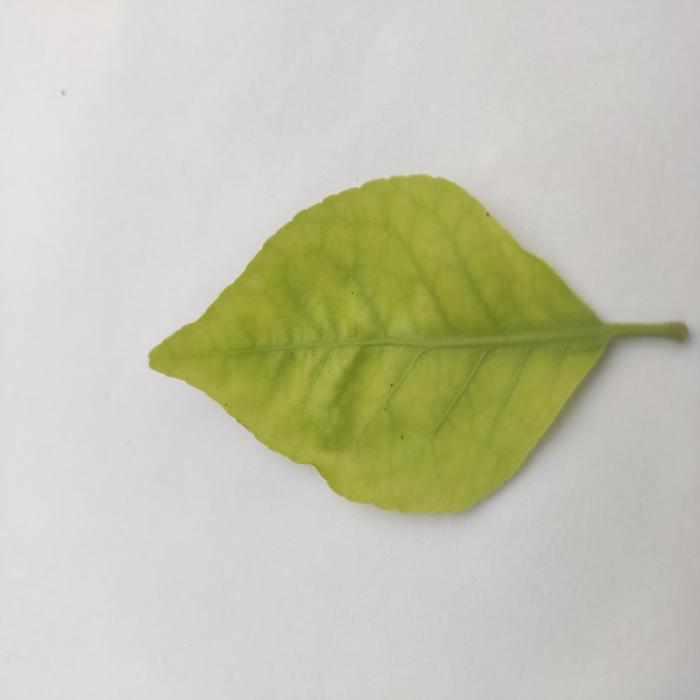
Crop: Aegle Marmelos
Leaf condition: Cercospora_Leaf